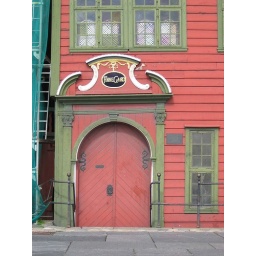
red door in old Bryggen